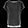
Label: Shirt